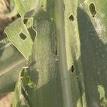
Crop: Maize
Condition: spodoptera-frugiperda-a